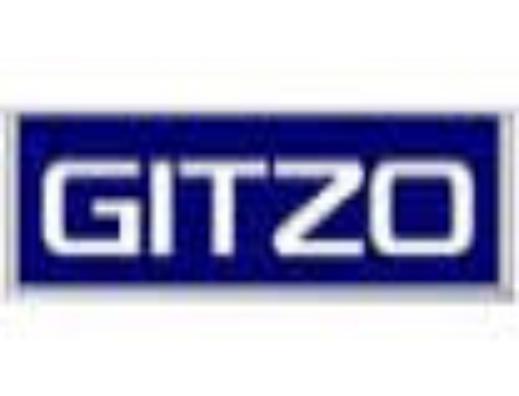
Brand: Gitzo
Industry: Electronic